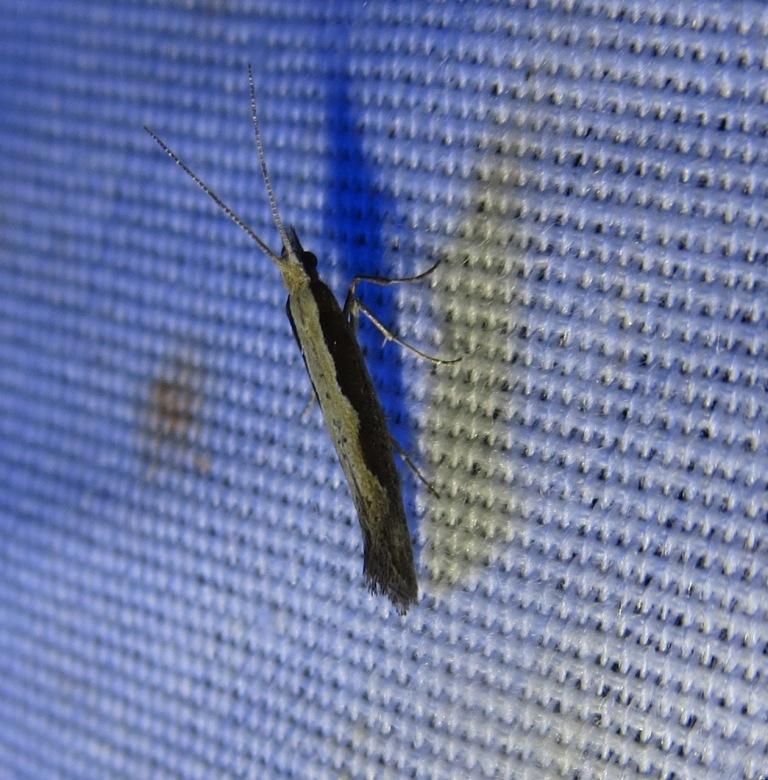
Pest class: diamondback_moth